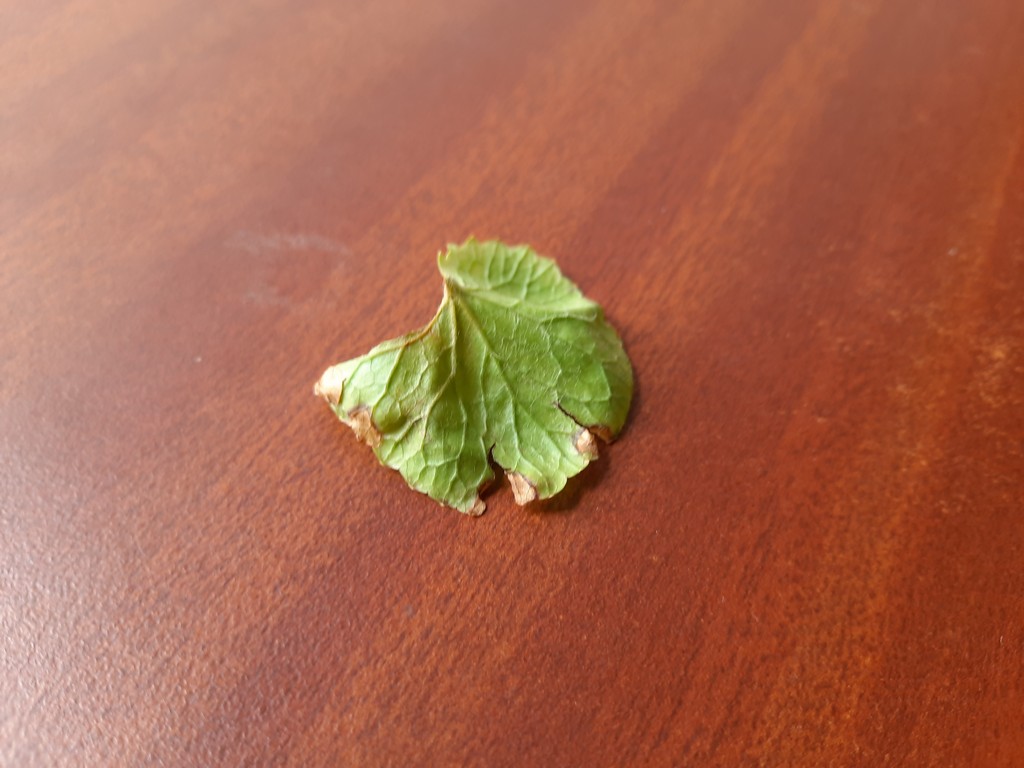
Label: Unhealthy